Gluhar Hill

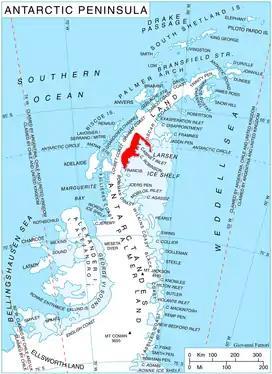
Location of Foyn Coast on Antarctic Peninsula.

Gluhar Hill (‘Halm Gluhar’ \'h&lm glu-'har\) is the ice-covered hill rising to 1054 m in Bevin Glacier on Foyn Coast, Antarctic Peninsula.